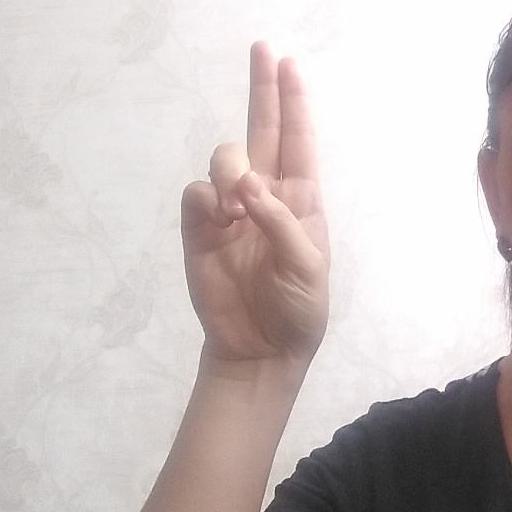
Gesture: two_up